Dan Wilson (musician)

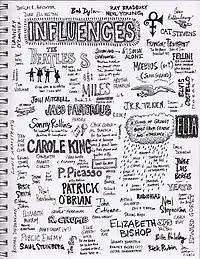
Illustrated Influences

Wilson's paintings are featured on the artwork for two of Trip Shakespeare's albums, "Are You Shakespearienced?" and "Lulu", as well as on the cover of his first solo album, "Free Life".